Mogadishu Stadium

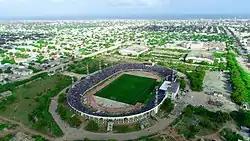
Aerial view of the stadium

Mogadishu Stadium (Somali: Garoonka Muqdisho) is a stadium in Mogadishu, Somalia. During the Somali Civil War, the stadium was heavily damaged by foreign troops who used the structure as a base. The stadium has been completely rebuilt and artificial turf was laid on 27 March 2020.